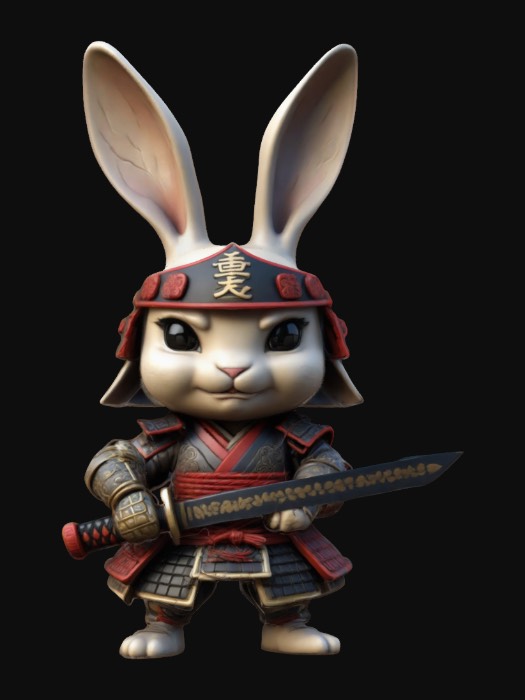
미적 점수 (1~10점): 9